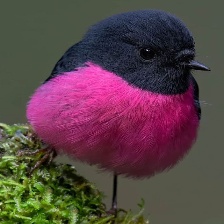
Species: PINK ROBIN
Scientific name: PETROICA RODINOGASTER
ImageNet parent category: robin